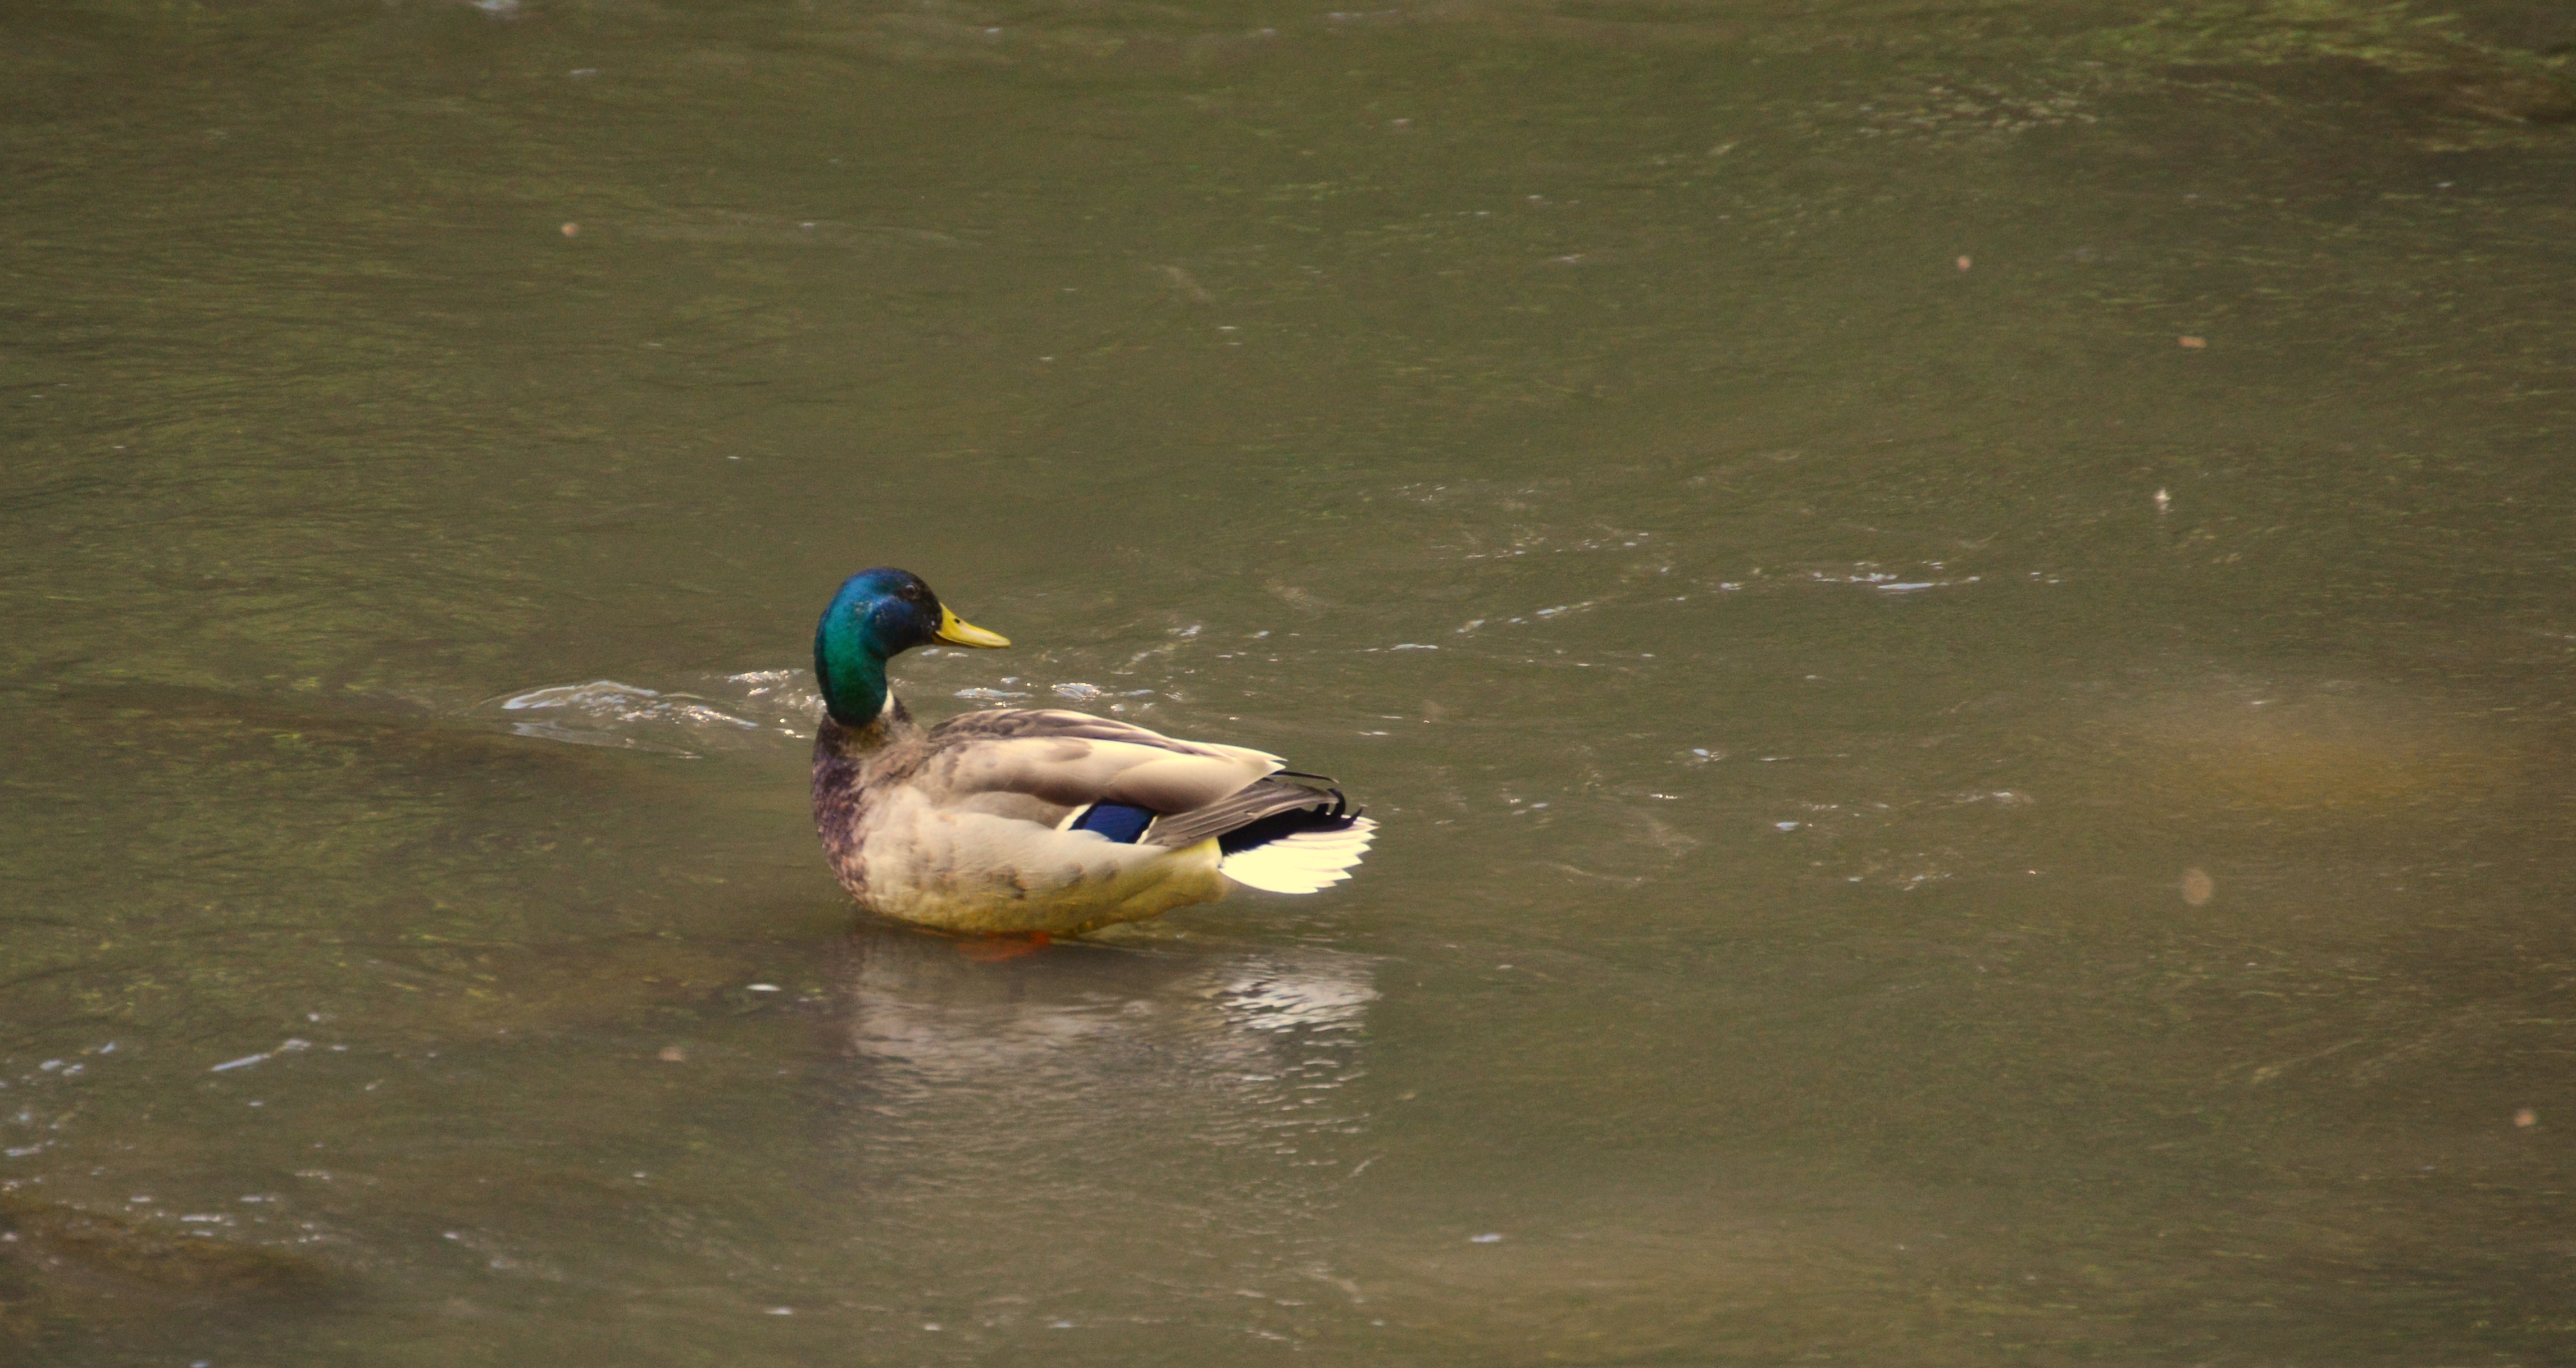
water, bird, wildlife, beak, fauna, duck, vertebrate, waterfowl, water bird, mallard, ducks geese and swans